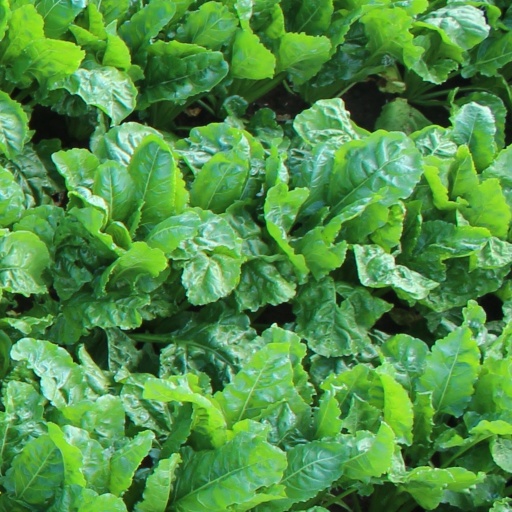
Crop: sugar beet